Mount Ronui

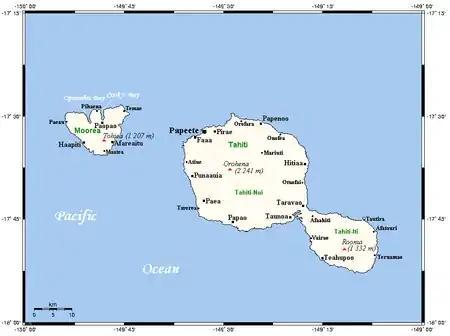
Mount Ronui (labeled "Roonui") is located in southern Tahiti.

Mount Ronui (also Roniu, Roonui and Rooniu) is a shield volcano of 1332m (or 1321m) in Tahiti Iti, which is the south-eastern part of Tahiti in French Polynesia in the south Pacific. It is one of the principal peaks on the island and the highest in Tahiti Iti.